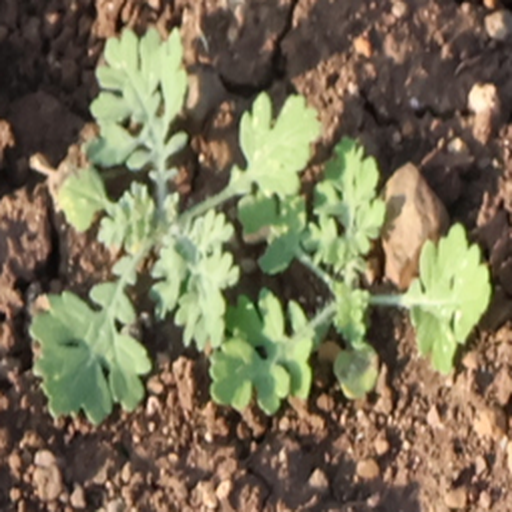
Weed species: Gajar_gavat_(Parthenium hysterophorus)